Sun Prairie, Wisconsin

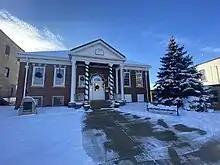
Sun Prairie Historical Museum

Sun Prairie's Jimmy the Groundhog is the local favorite on Groundhog Day in February. The United States Congressional Record described the city as the "Groundhog Capital of the World" in 1955. During the city's Groundhog Day celebration on February 2, 2015, Jimmy bit Mayor Jonathan Freund's ear. The next day, Freund issued a proclamation that pardoned and absolved Jimmy "of any perceived wrongdoing and charges" under the city's ordinances. Two weeks later, Freund came in last of three candidates in the city's mayoral primary election. Following the biting incident, the United States Department of Agriculture and the Wisconsin Department of Natural Resources declared that capturing wild animals for exhibit was against the law. Sun Prairie's next Groundhog Day celebration on February 2, 2016, featured a caged groundhog purchased for $1,200.